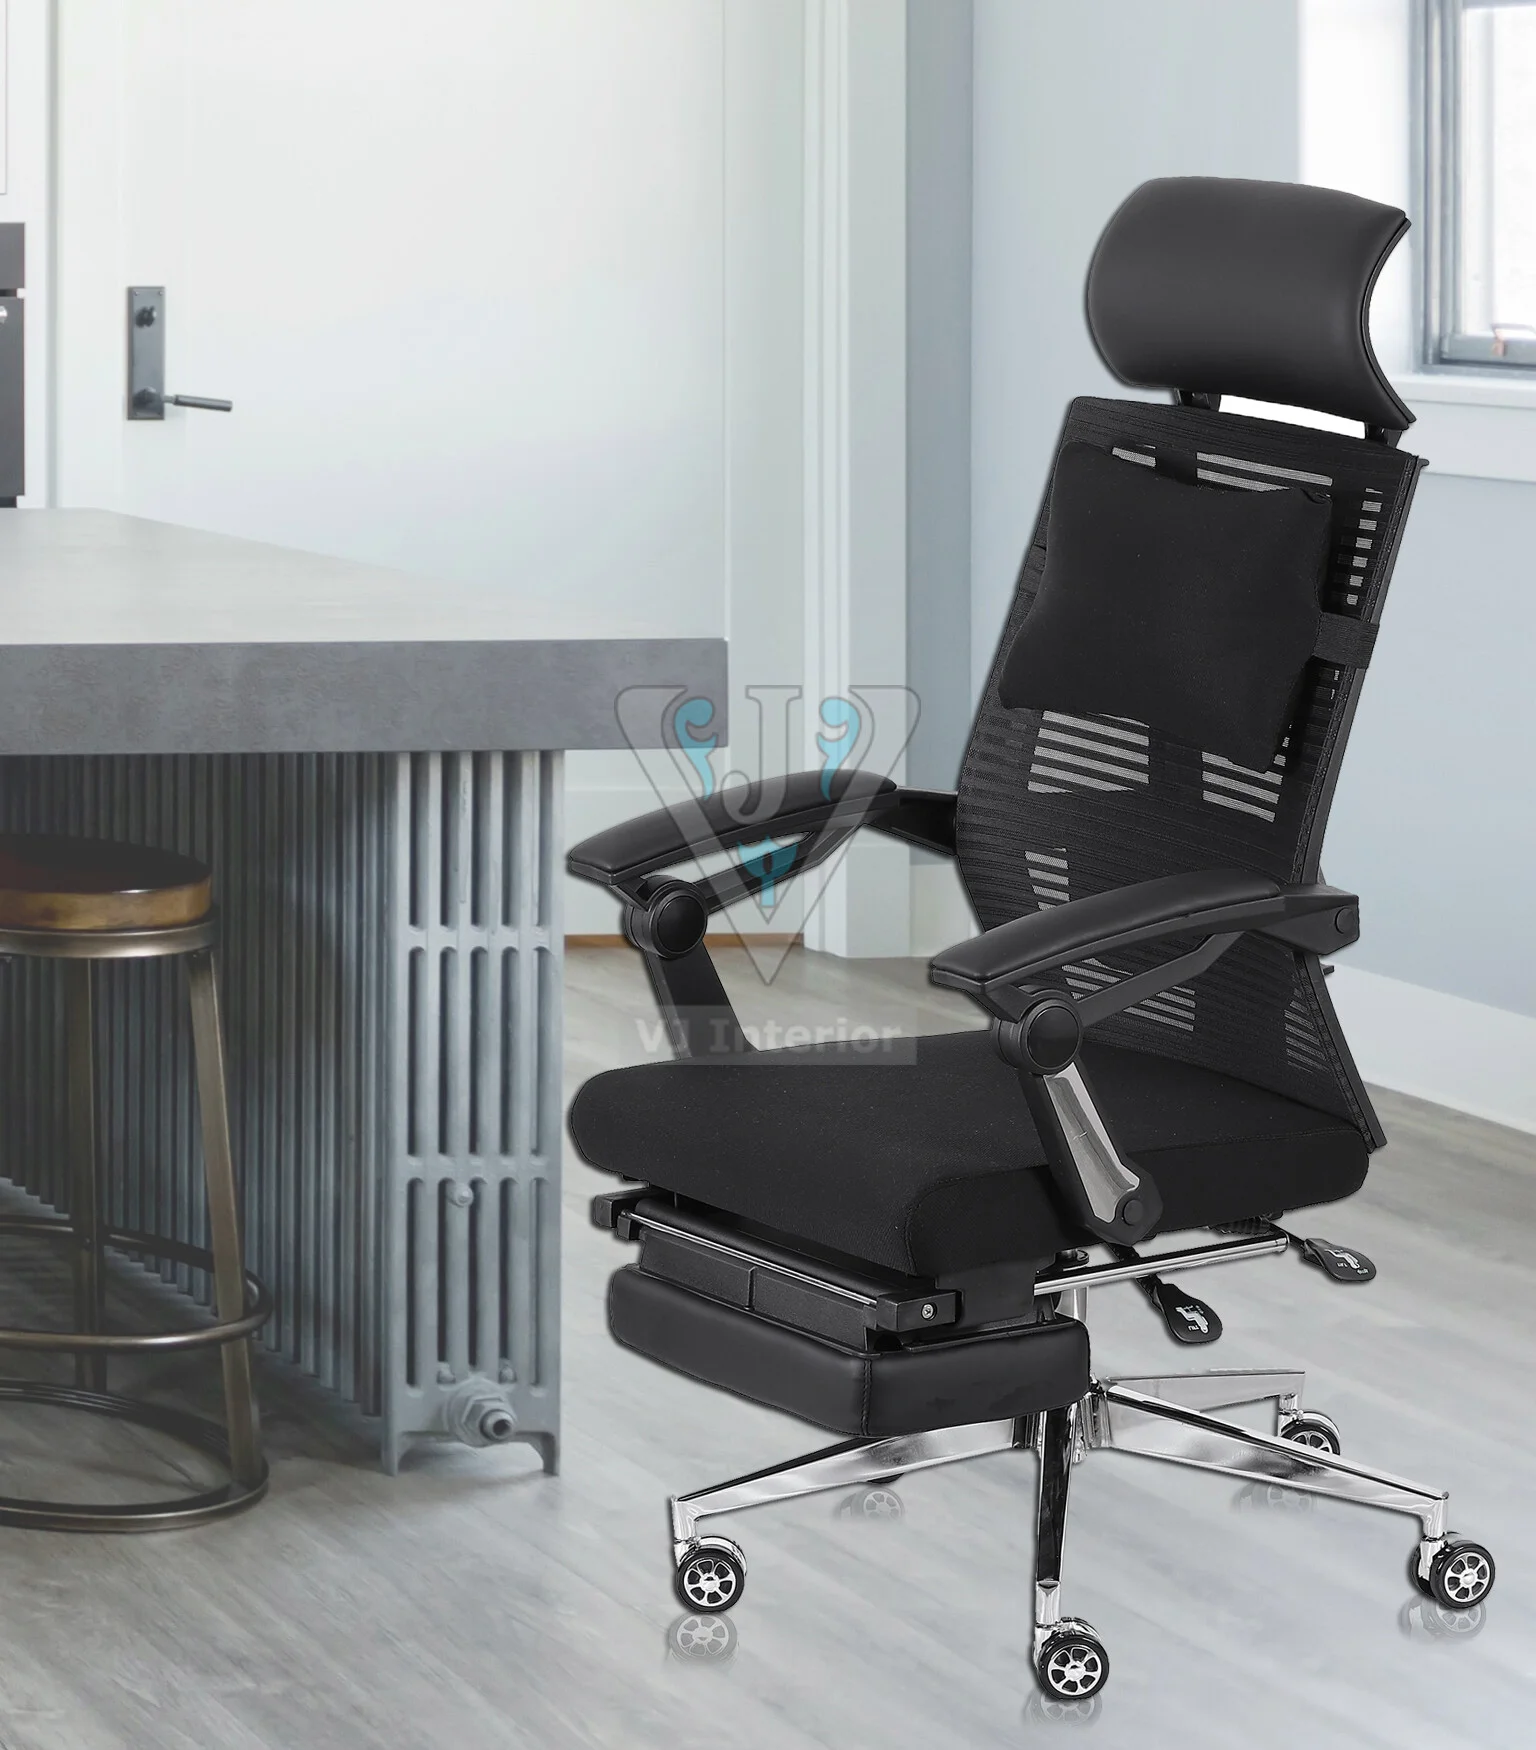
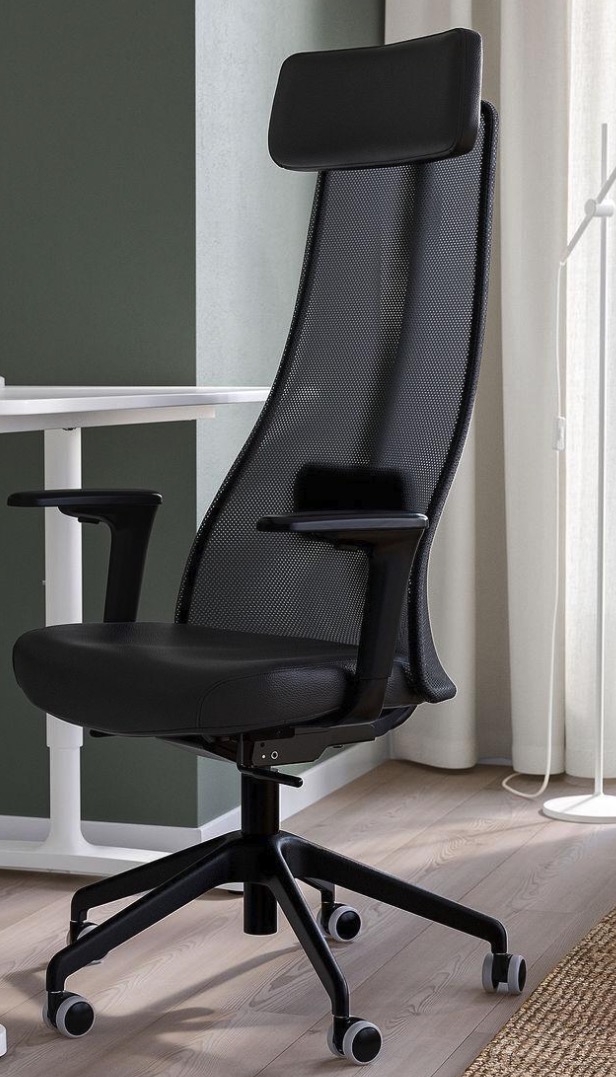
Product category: items_chair
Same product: no